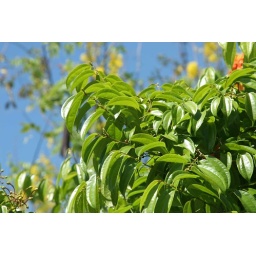
Ok I know there is no flower here, but I just like the green leaves against the blue sky.